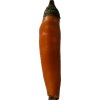
Label: pepper